Comparison of association football and rugby union

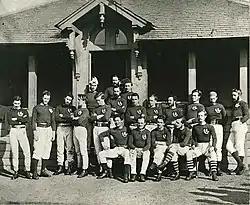
The Scottish rugby side of 1871, which beat England by one try in the first international match ever

Rugby union uses an oval ball (a prolate spheroid). This makes a difference in the variety and style of kicking. Rugby union is capable of producing a diverse range of kicking styles.